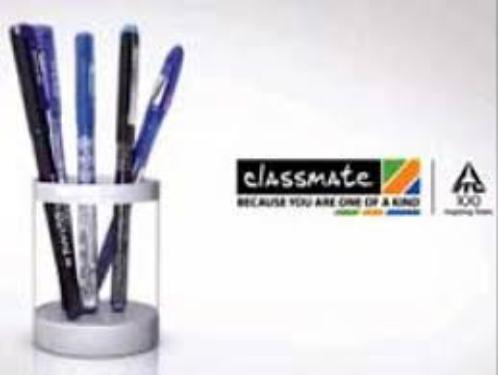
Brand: Classmate
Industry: Others